Corrimal, New South Wales

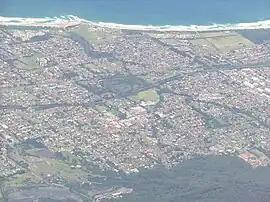
Aerial photo of Corrimal to Tarrawanna

Corrimal is a suburb north of the city of Wollongong, New South Wales, Australia. Corrimal's CBD is situated on the Princes Highway, and several streets adjacent to it. The main shopping centres are Lederer Corrimal and Corrimal Park Mall next to the park on the main thoroughfare of Corrimal itself. Outside this centre is an old locomotive that is affectionately known as "The Green Frog". Corrimal's welcome signs feature The Green Frog, as it ran on the Bulli Colliery Line to Bellambi Haven from 1909 to 1967. To the west is a lawn bowls club and a wealthy foothill neighbourhood of residences bordering bushland.